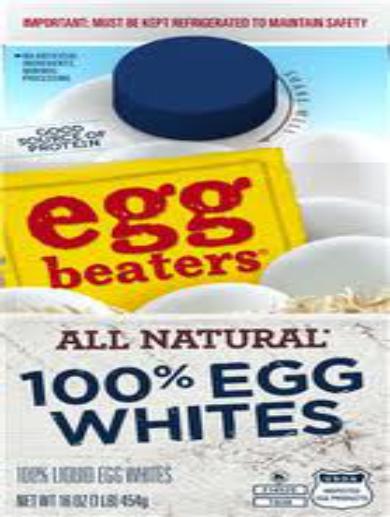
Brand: Egg Beaters
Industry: Food